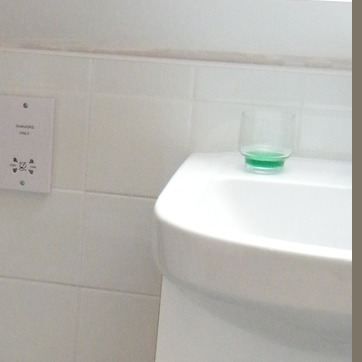
Material: ceramic